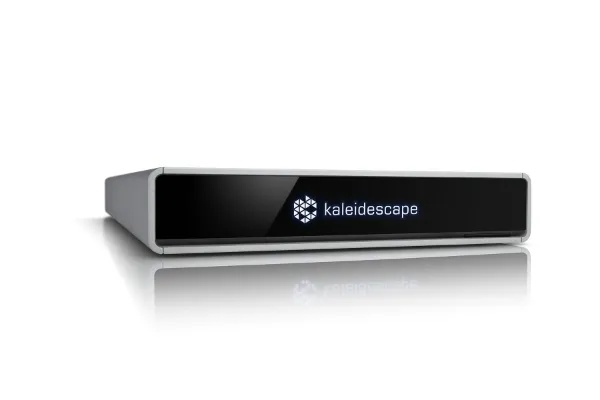
Kaleidescape Compact Terra Prime Movie Server 22TB
Brand: Kaleidescape
Compact Terra Movie Server - 22TB Terra Prime movie servers feature an all-new board design, faster processing power, and a faster network. Offering faster downloads than its predecessor, with the highest capacity. Terra Prime adds increased performance and storage capabilities. The compact Terra 22TB can store over 350 4K UHD movies or over 650 movies with a mix of 4K UHD, Blu-ray, and DVD-quality titles, and serve up to 5 simultaneous 4K UHD playbacks. The compact Terra allows customers the flexibility to add playback zones and grow their movie collection over time. Up to four compact Terra servers can be combined in a single system for more storage. Terra Prime stores movies, TV series, and concerts on an array of enterprise-class hard drives. Content stored on the movie server is played back on Strato players. Made in the USA, Kaleidescape movie servers are custom-designed and manufactured for reliable, premium performance. Kaleidescape’s operating system (kOS) is custom-developed, managed, and controlled internally, with automatic updates, providing the best experience of any movie server on the market. Kaleidescape’s Terra movie servers and Strato C movie players represent the pinnacle of system performance and configuration. Separating the server and player dramatically increases the processing power of the Terra server in comparison to our combined Strato S product. The Terra server downloads a 4K movie in as little as 10 minutes, 4x faster than the Strato S, and can simultaneously distribute up to ten 4K HDR movies to Strato C players, allowing customers to enjoy their movie collection not just in their theater room, but throughout the home. Kaleidescape’s Terra creates powerful entry-level movie systems when combined with Kaleidescape Strato C players, and can be added to existing systems for incremental storage. The Kaleidescape Terra movie server is the foundation of a multi-room Kaleidescape Strato system. Kaleidescape Terra, with Strato C players, provides the best 4K Ultra HD performance and the most flexibility for future expansion. The compact Terra is a smaller version of Terra, with the same performance and reliability. The Terra stores full-fidelity movies on an enterprise-quality hard drive, maintaining visual detail and lossless audio. The compact Terra can support any number of Strato C players and is capable of serving up to 5 simultaneous 4K Ultra HD playbacks over a standard residential Gigabit Ethernet network. Terra provides caching and computing services that enhance player performance and enable large systems. Once a movie is downloaded and stored on Terra, it can be enjoyed immediately from any player. Kaleidescape’s proprietary kOS operating system provides Terra with the advanced content protection required by Hollywood motion picture studios for storage of their highest-fidelity movies.
Category: Electronics > Video > Video Servers